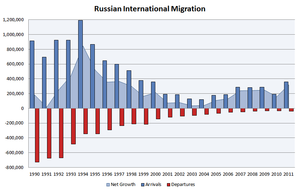
La population de la Russie s'établissait à 146,78 millions d'habitants au 1ᵉʳ janvier 2019 sur la base des derniers chiffres officiels, en incluant la population de la Crimée dont le statut est contesté. La partie européenne de la Russie concentre 78% de la population totale sur 25 % du territoire. En 2002 le taux d’urbanisation s’établissait à 74 %.